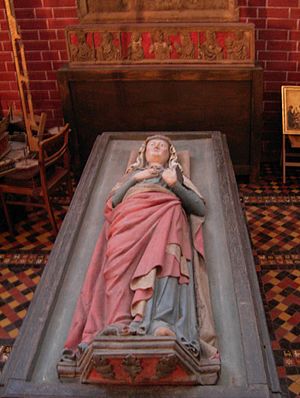
Margrete Sambiria
Margretes gravmæle i Doberaner Münster.
Margrete Sambiria var dansk dronning gift med Christoffer 1. i 1248 og i 1252 kronet med ham. Hun var datter af fyrst Sambor af Pommern.